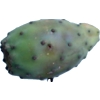
Label: cactus_fruit_green